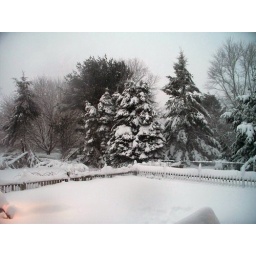
Lost a 40ft tall pine tree in the side yard